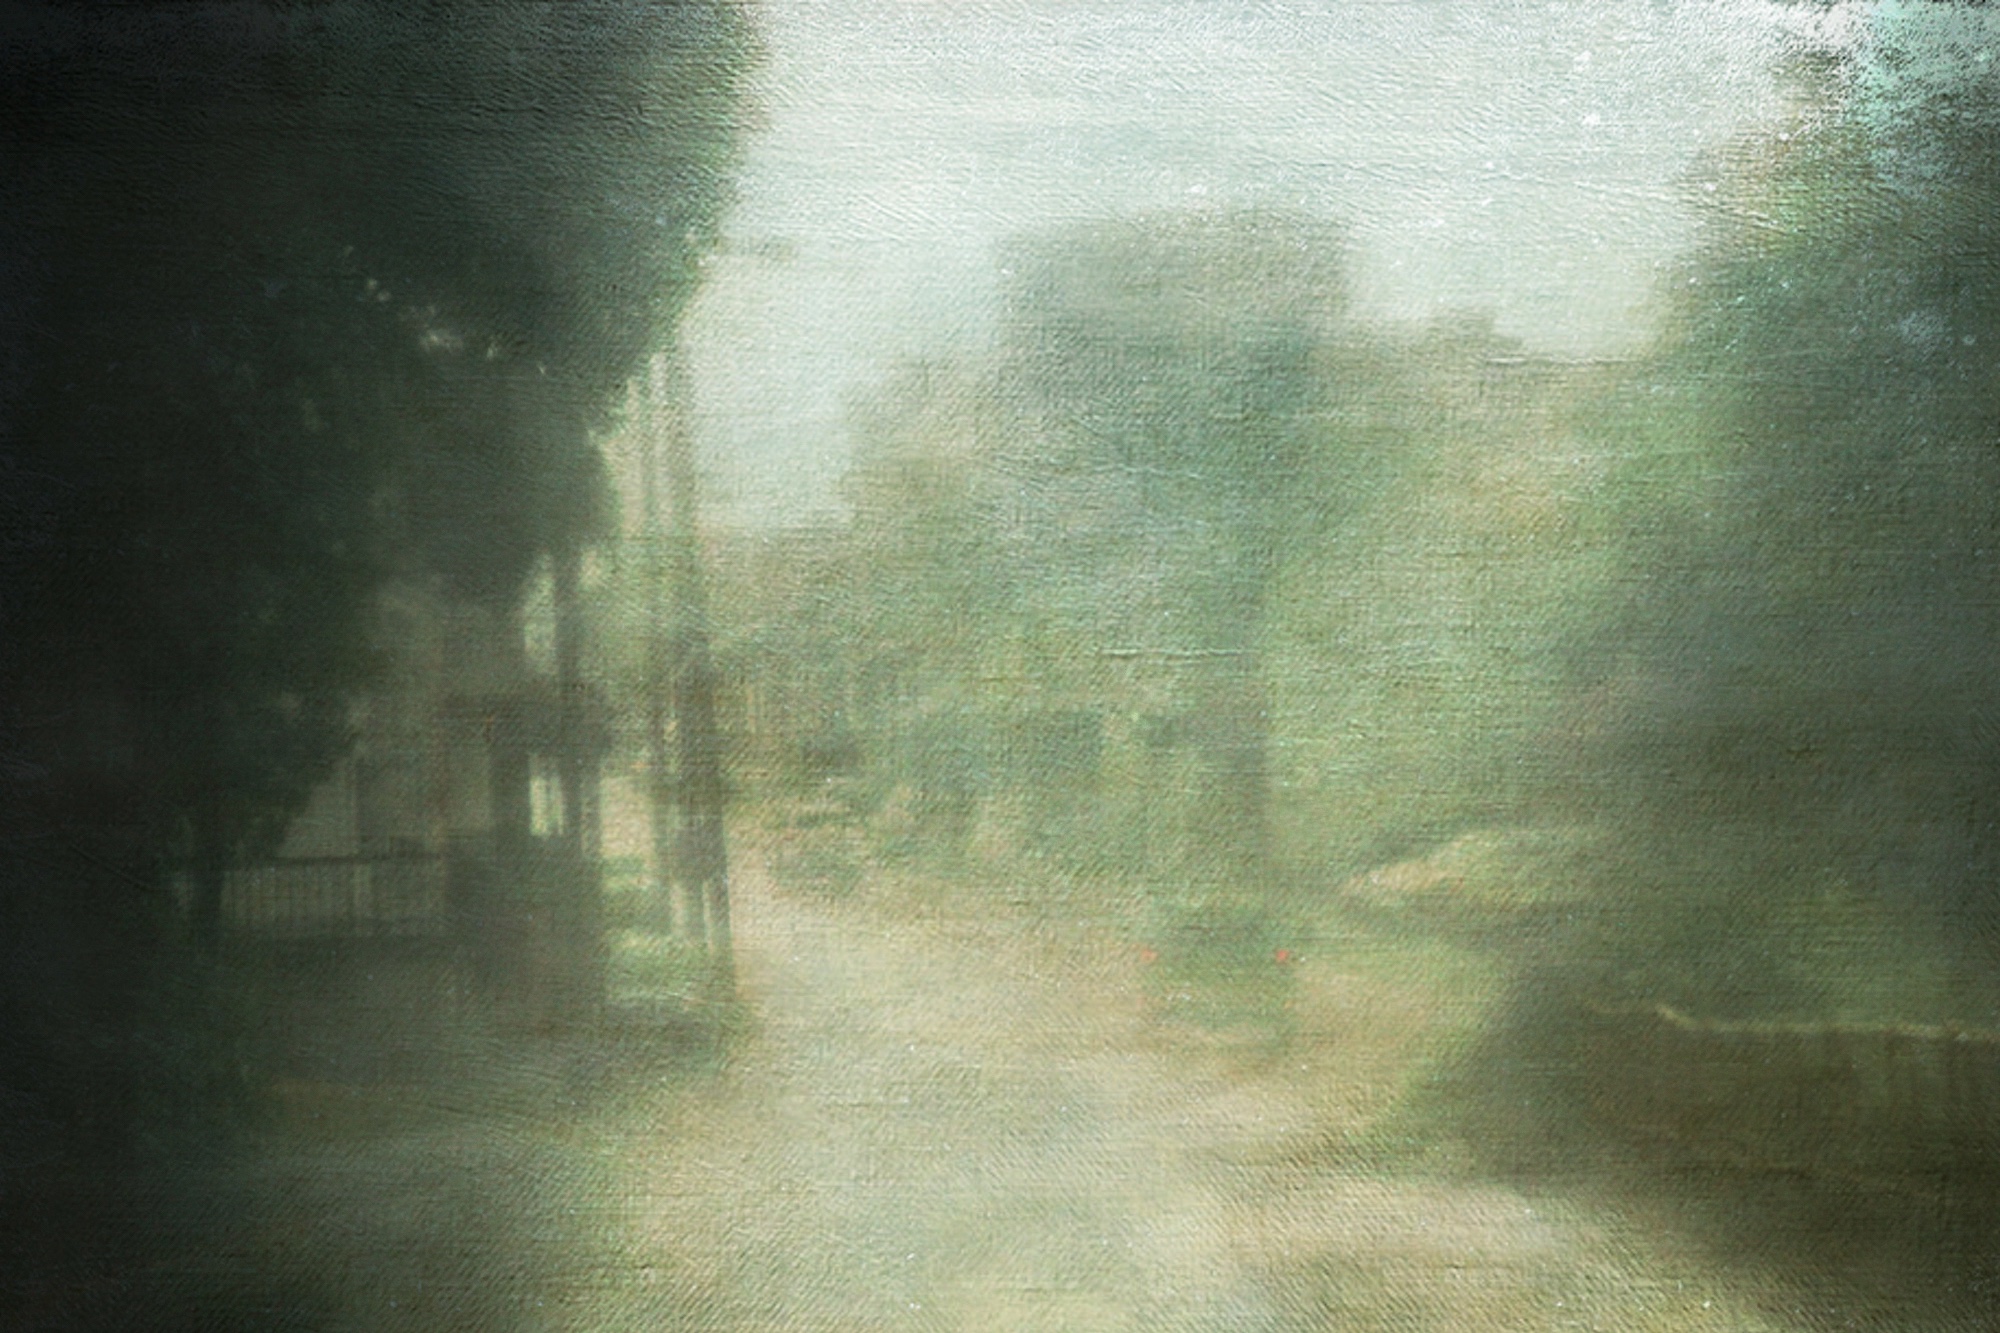
tree, forest, fog, mist, sunlight, morning, texture, leaf, atmosphere, green, weather, darkness, schuylkillcounty, by, habitat, 3652015, 365the2015edition, anna, day211, day211365, texturebyannajlenabem, 30jul15, atmospheric phenomenon